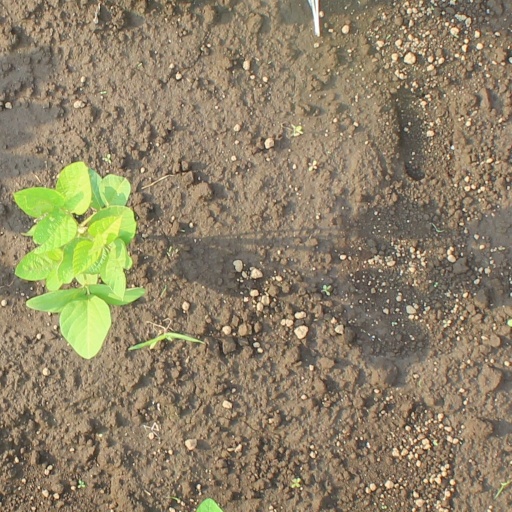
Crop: soybean